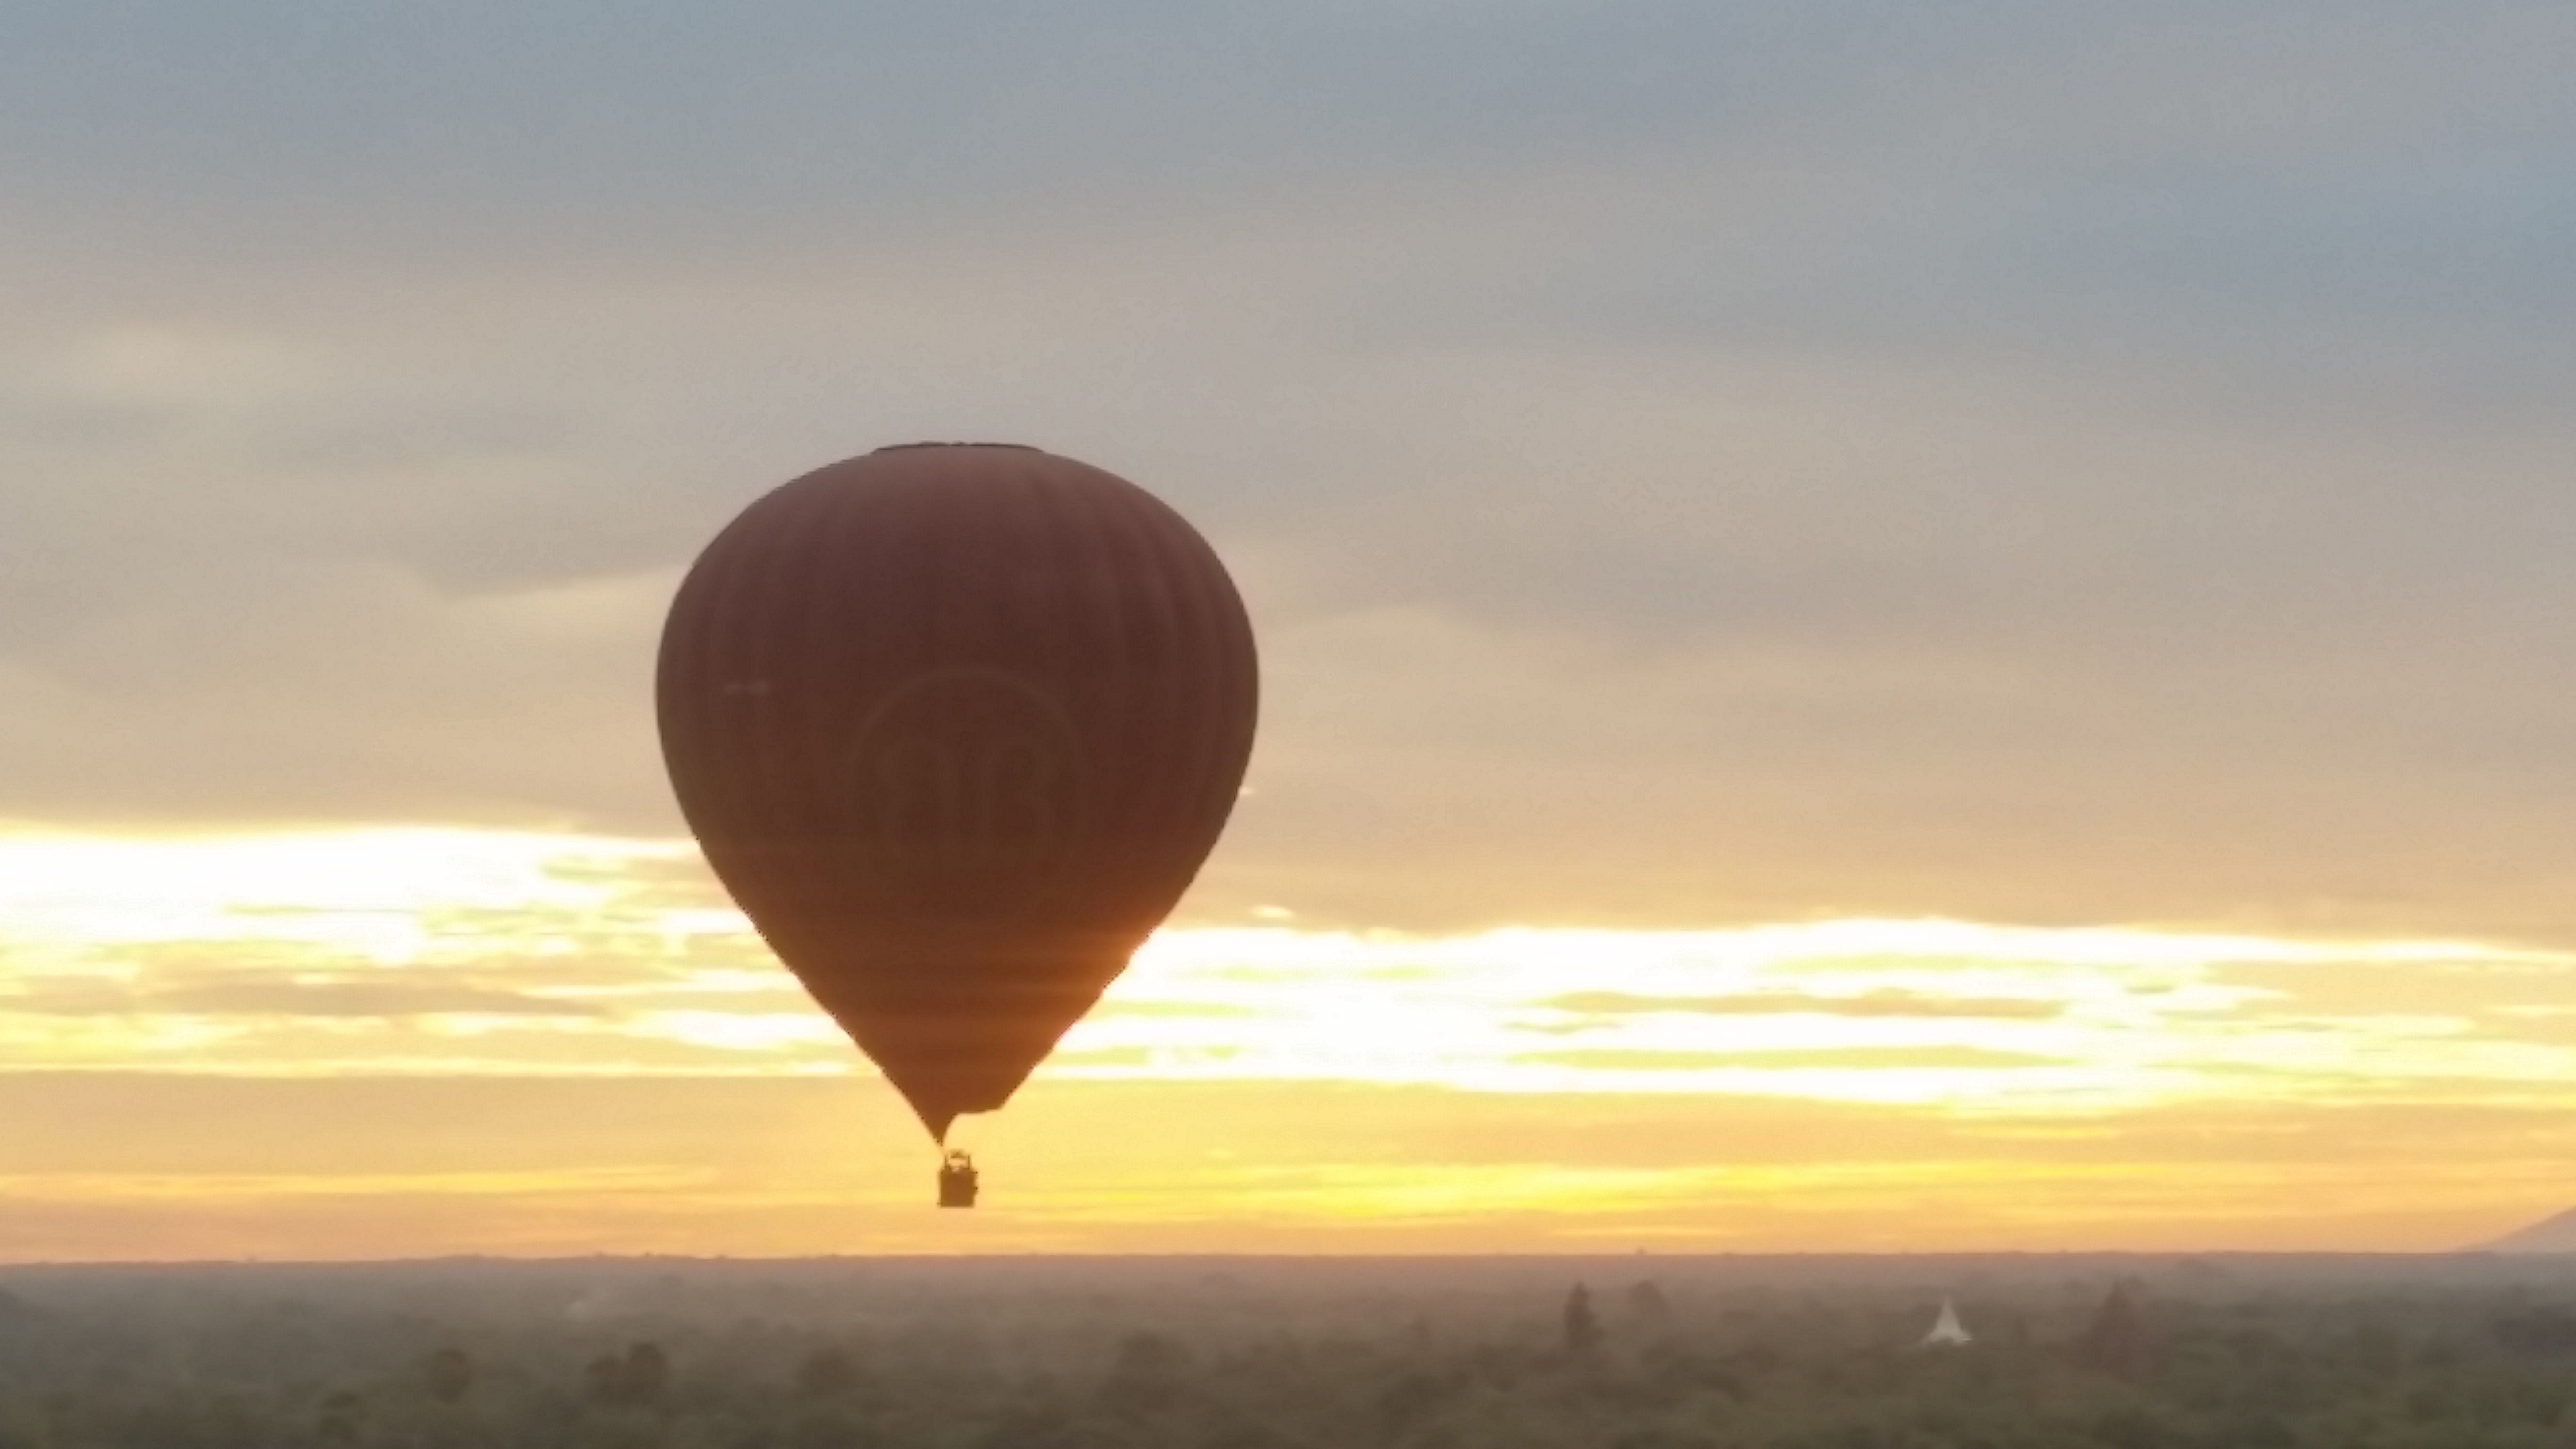
sky, sunrise, hot air balloon, atmosphere, aircraft, vehicle, hot air ballooning, atmosphere of earth